Hermann Geiger

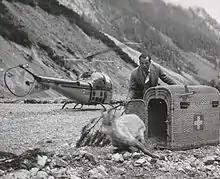
Herman Geiger

Hermann Geiger (27 October 1914 - 26 August 1966) was a Swiss aviator and search and rescue pilot whose heroic actions gave him national hero status in Switzerland. Known as "The Glacier Pilot," he pioneered the art of landing his Piper PA-18 on glaciers in the Swiss Alps like no other. In over 600 rescue missions, he managed to land his specially modified aircraft under extreme conditions on snow-covered glaciers. He often had to carry the injured people by himself in subzero temperatures and blizzard conditions to get them safely aboard his plane. Geiger once said, "To save lives, you must risk your own". He died from injuries suffered in a fatal collision with a glider at the age of 52. In aviation history, Geiger is the first man to successfully land on a glacier and one of the first mountain rescuers.